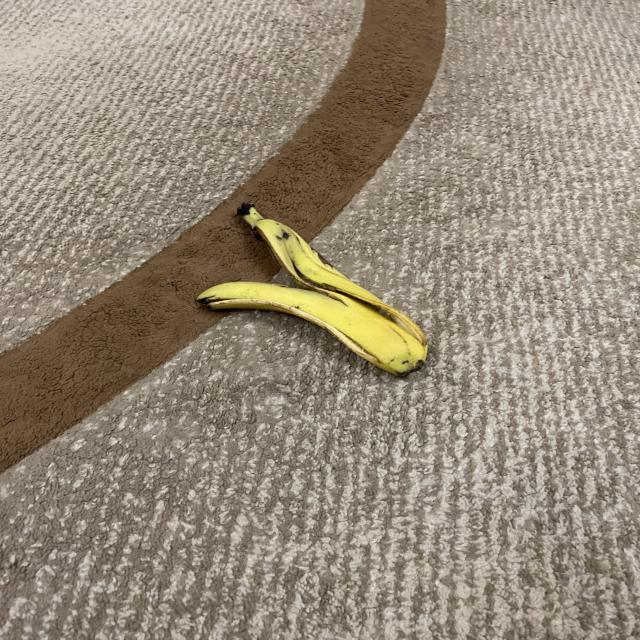
Label: bananas